The Son (2002 film)

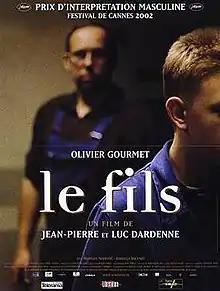
French theatrical release poster

The Son is a 2002 mystery film directed by Jean-Pierre and Luc Dardenne. It revolves around the relationship between a Olivier, a solitary carpenter, and his apprentice Francis, a troubled youth.